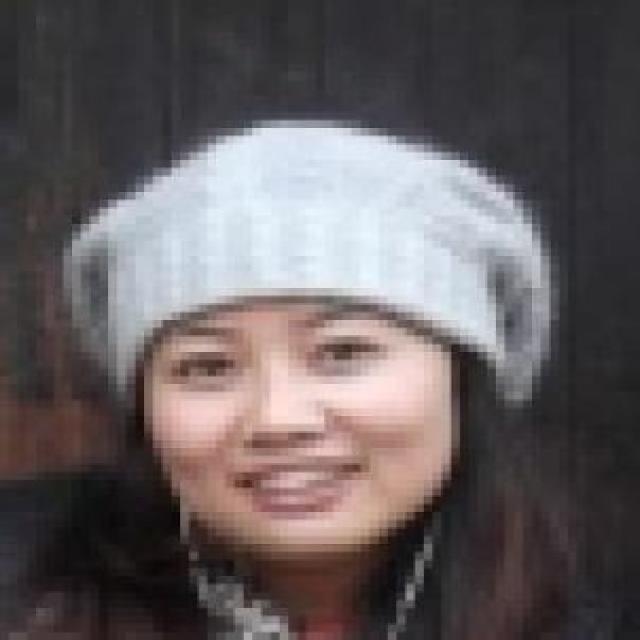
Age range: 21-44